The French Collection

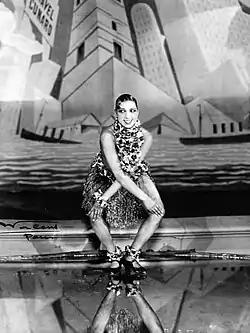
Performer Josephine Baker, photographed in 1926

"Picasso's Studio" depicts Willia Marie posing nude for the artist Pablo Picasso with his painting "Les Demoiselles d'Avignon" (1907) hanging behind her. Picasso is elderly, the age he would have been during Ringgold's early career, but much older than he would have been when painting "Les Demoiselles". In the text, Willia Marie tells her Aunt that the women and African masks in the Picasso painting began to have a conversation during her visit, encouraging Willia Marie to embrace her identities as both a Black person and a woman. Willia Marie also tells her Aunt that while Picasso "has the power to deny" the African inspirations in his art, it "doesn’t matter what he says about where it comes from. We see where, every time we look in the mirror.”